River Pool (London)

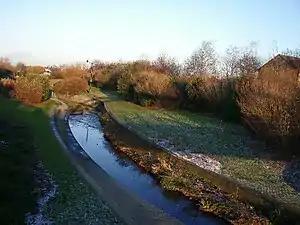
The river in Bell Green

The River Pool, or Pool River, is an urban river in south London, England. It is a tributary of the River Ravensbourne.